Mutsu-Ichikawa Station

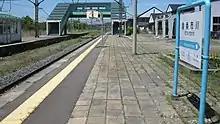
Platforms of Mutsu-Ichikawa Station

Mutsu-Ichikawa Station is served by the Aoimori Railway Line, one stop away from Hachinohe Station, and is 32.8 kilometers from the terminus of the line at Metoki Station. It is 650.1 kilometers from Tokyo Station.